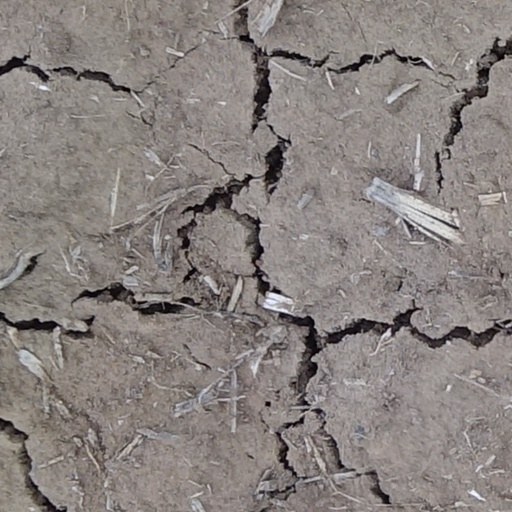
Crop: wheat